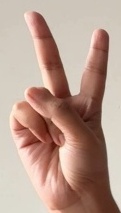
ASL sign: 2